January 20, 2005, counter-inaugural protest

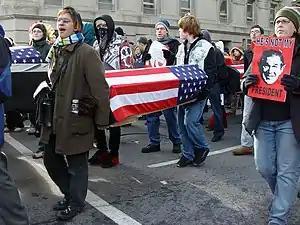
Anti-war protesters carrying coffins at the counter-inaugural protest in Washington, D.C.

On January 20, 2005, a number of counter-inaugural demonstrations were held in Washington, D.C., and other American cities to protest the second inauguration of President George W. Bush.